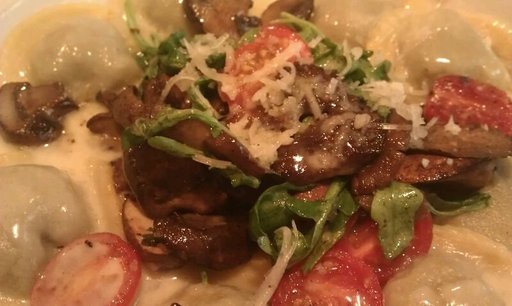
Label: ravioli